Enceladus

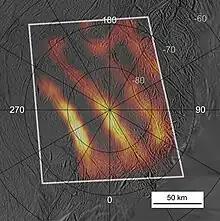
Heat map of the south polar fractures, dubbed 'tiger stripes'

Evidence of liquid water on Enceladus began to accumulate in 2005, when scientists observed plumes containing water vapor spewing from its south polar surface, with jets moving 250 kg of water vapor every second at up to into space. Soon after, in 2006 it was determined that Enceladus's plumes are the source of Saturn's E Ring. The sources of salty particles are uniformly distributed along the tiger stripes, whereas sources of "fresh" particles are closely related to the high-speed gas jets. The "salty" particles are heavier and mostly fall back to the surface, whereas the fast "fresh" particles escape to the E ring, explaining its salt-poor composition of 0.5–2% of sodium salts by mass.